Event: Nepal Earthquake
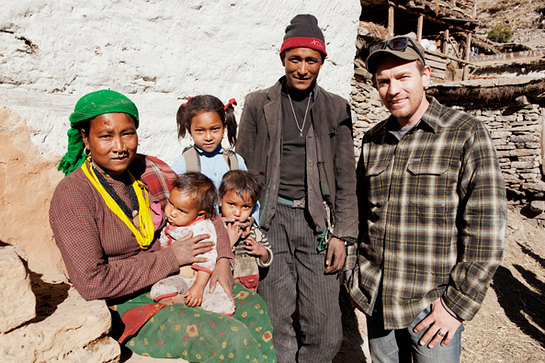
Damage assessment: no_damage